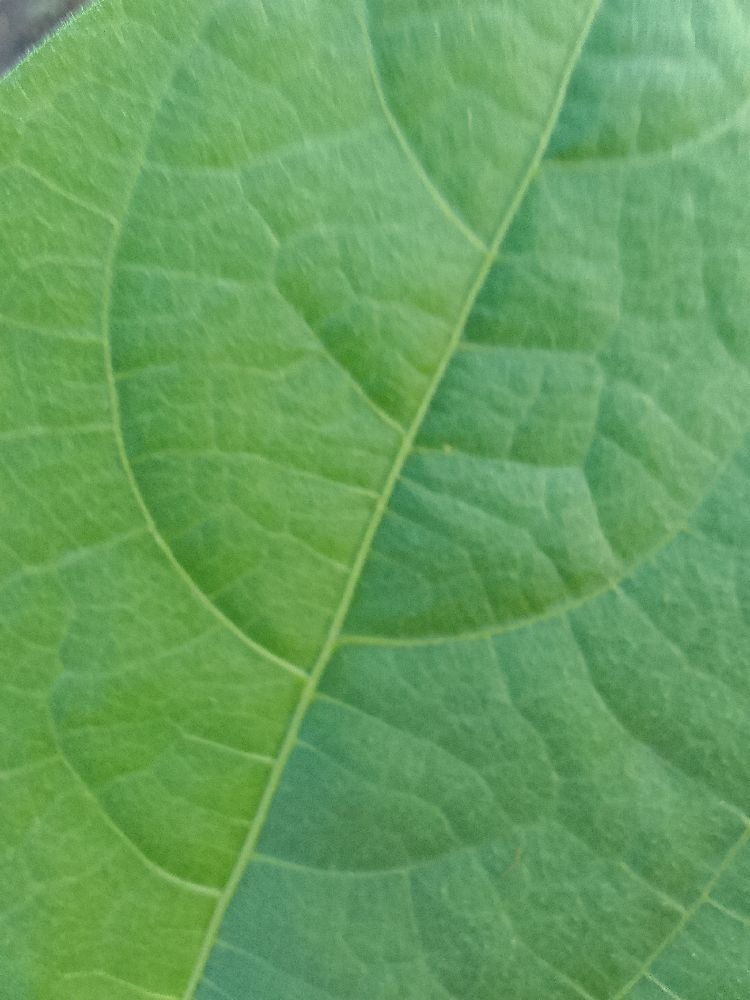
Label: healthy